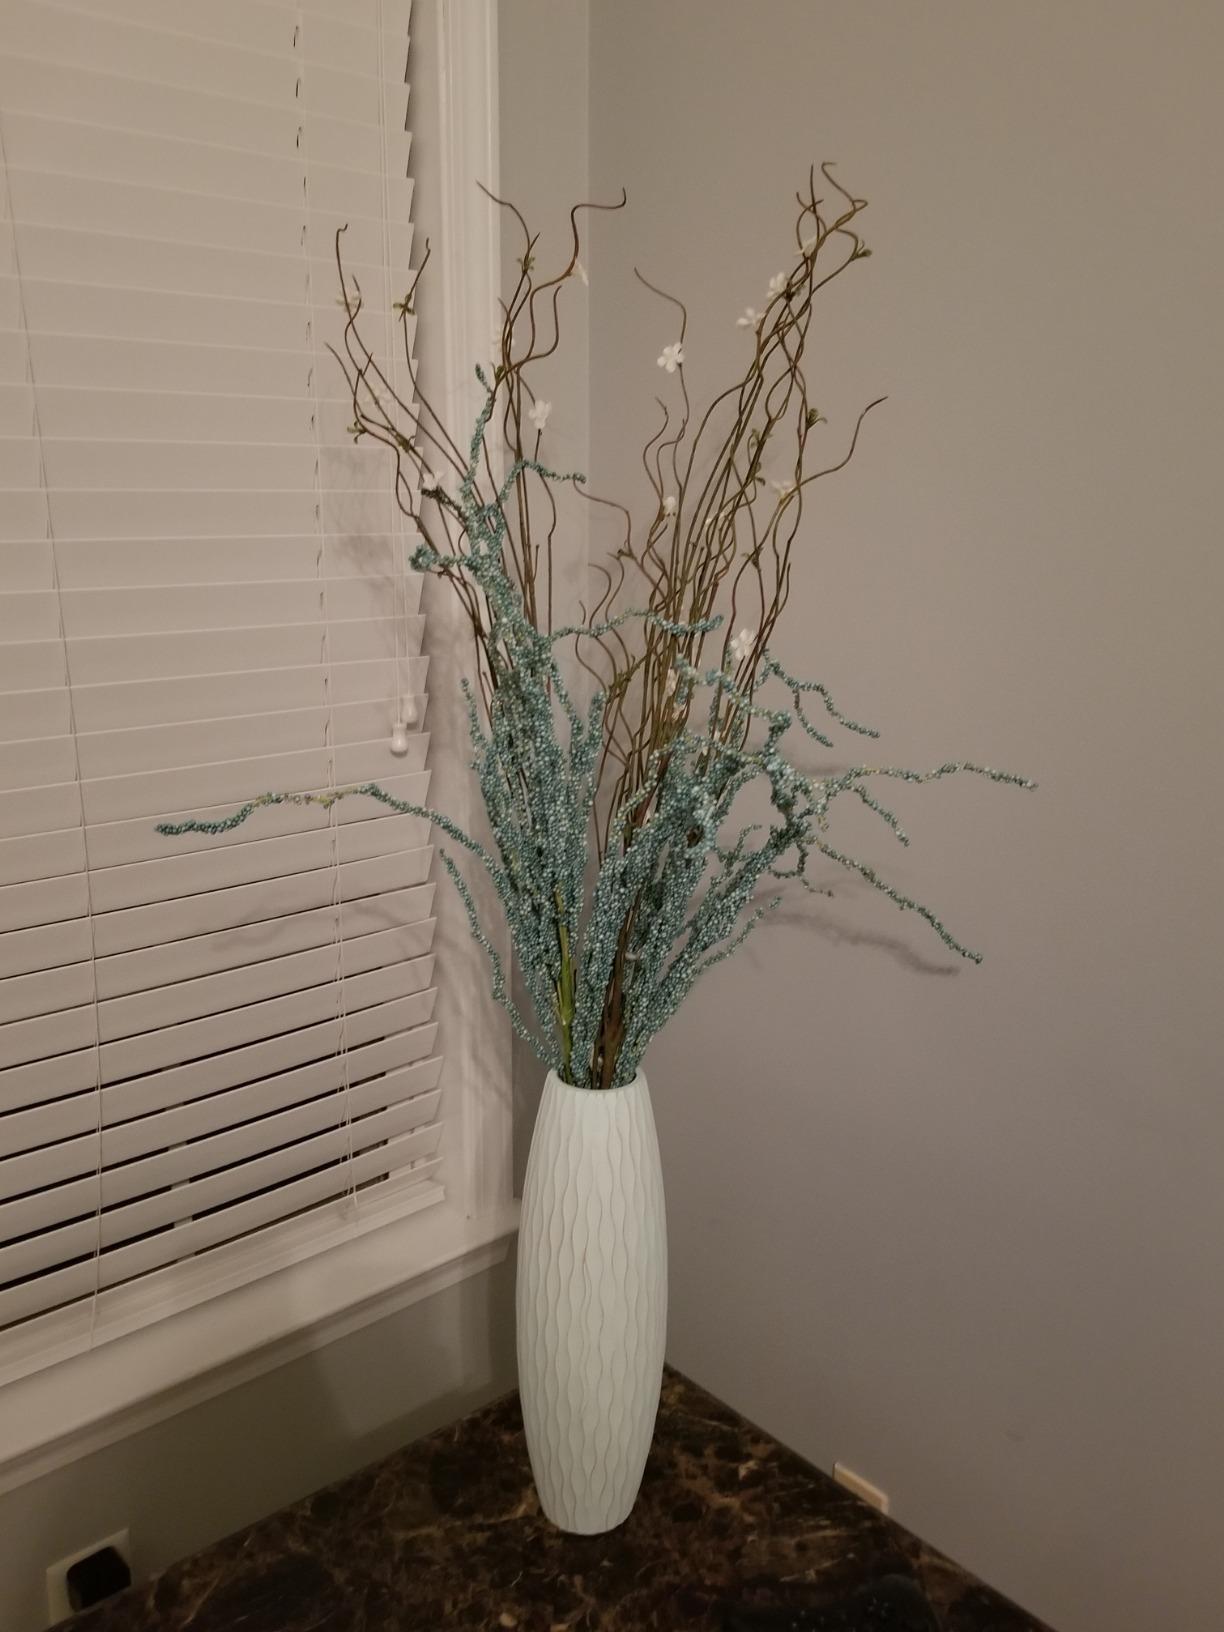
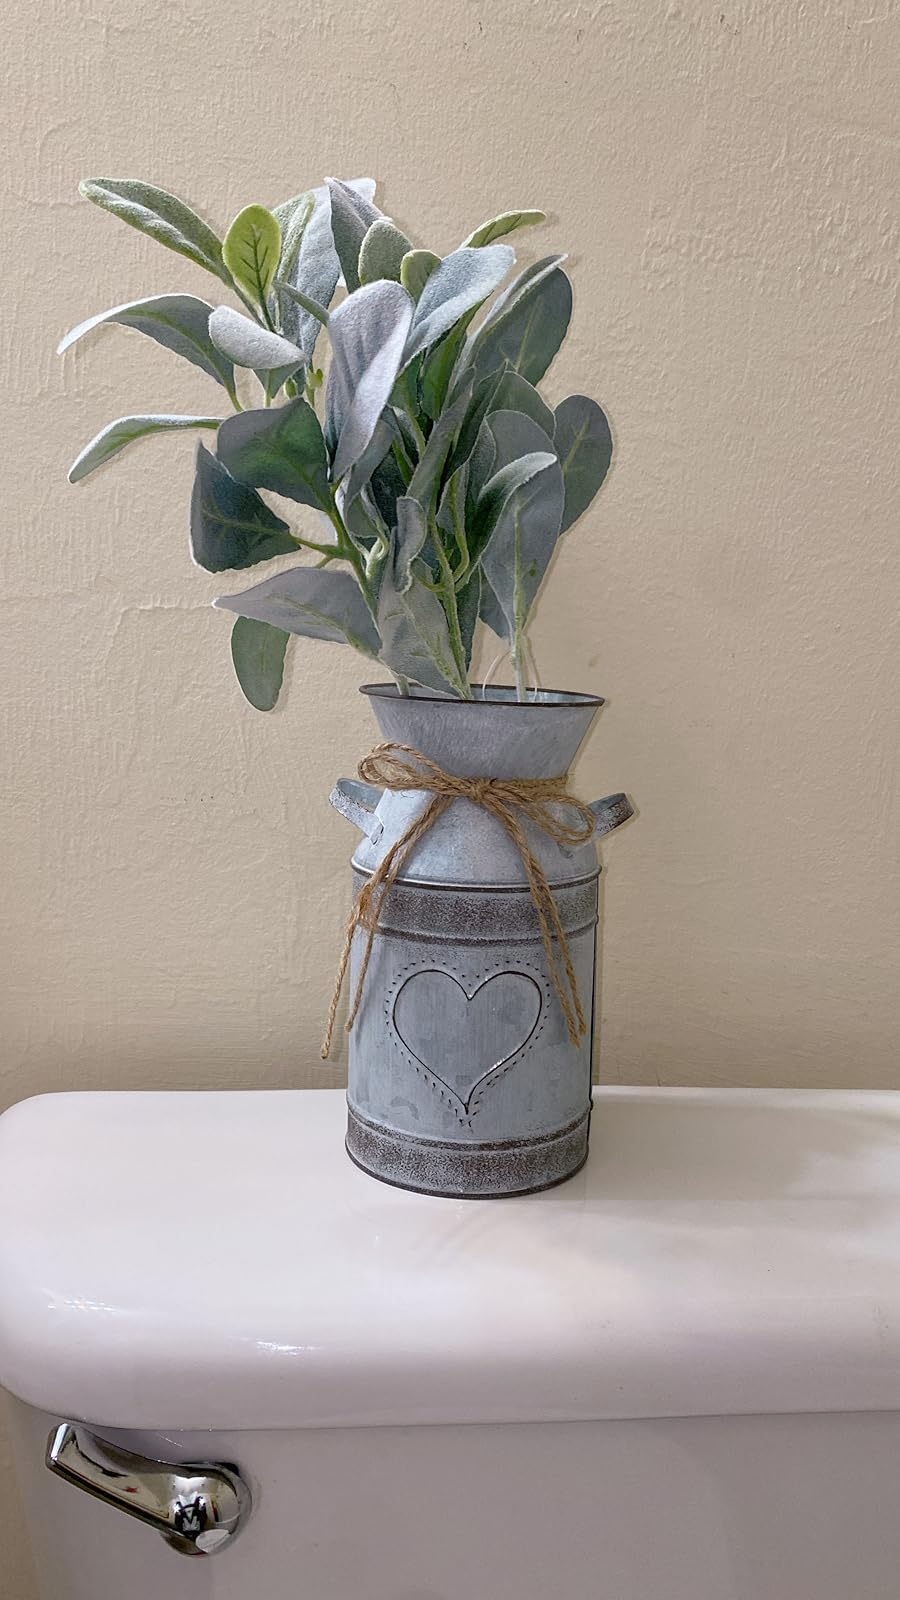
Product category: vase
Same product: no